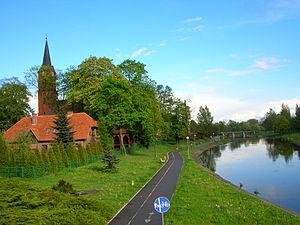
Piła est une commune urbaine de la Voïvodie de Grande-Pologne et du powiat de Piła.